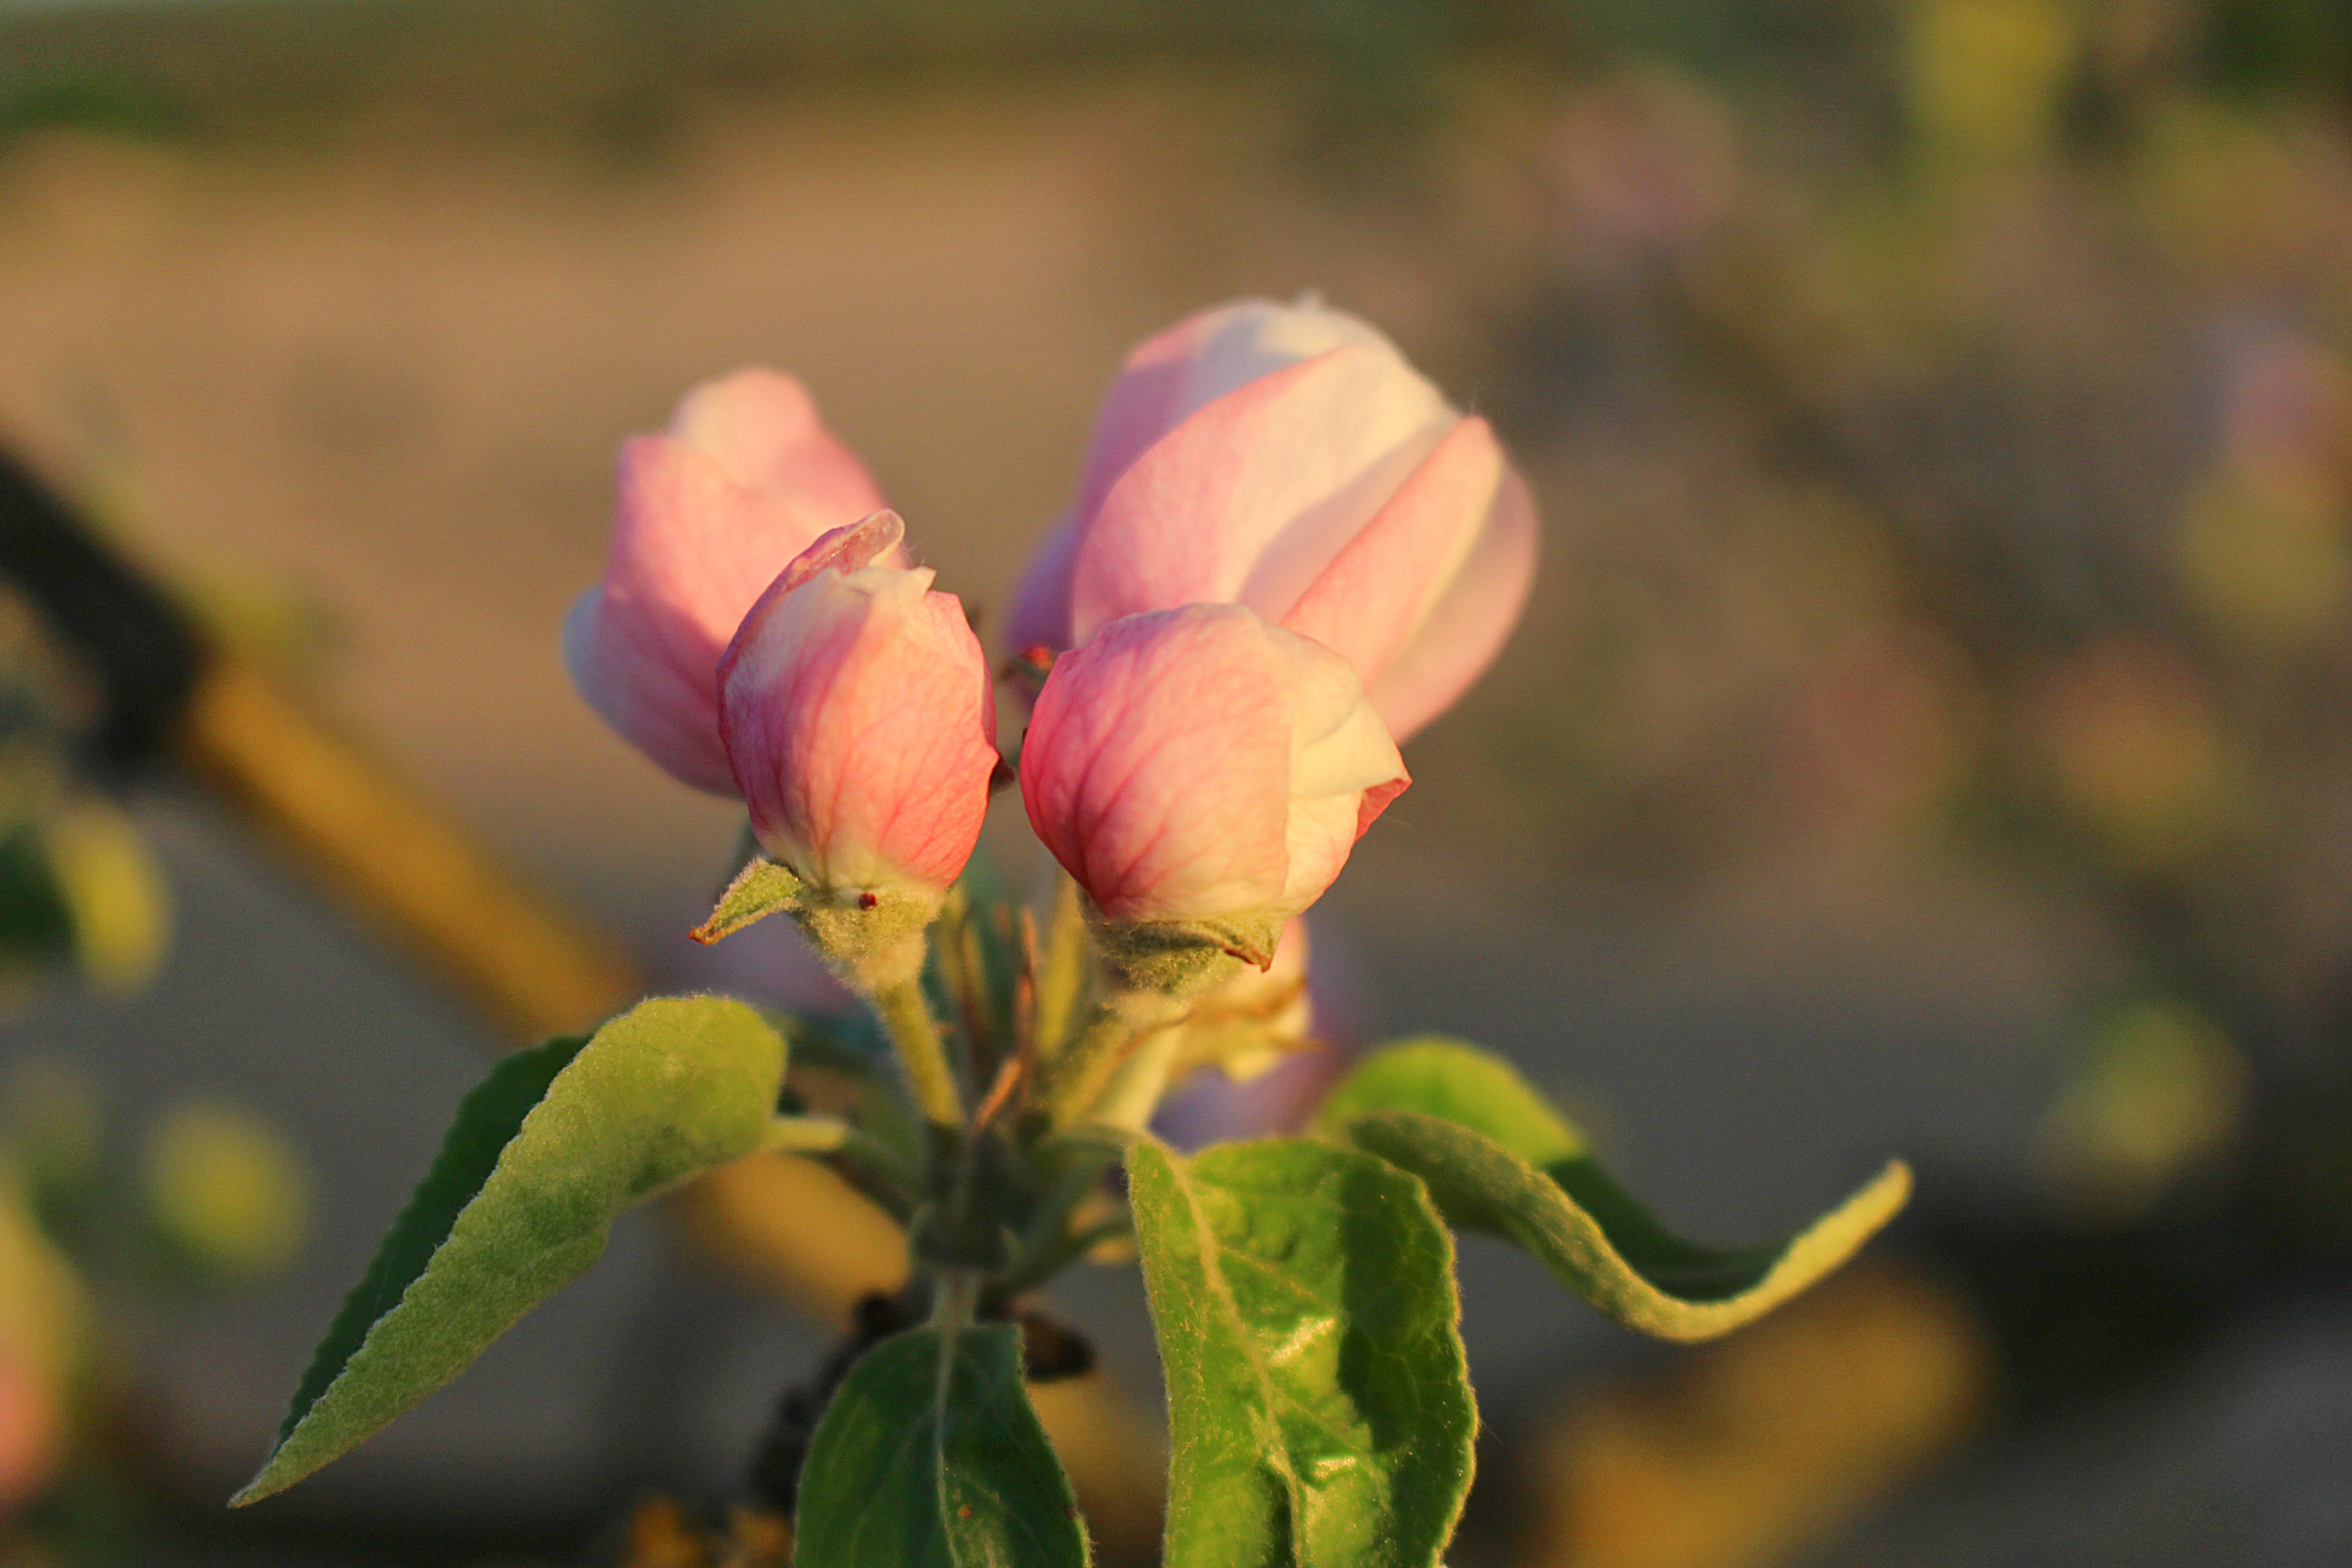
nature, branch, blossom, plant, leaf, flower, petal, bloom, botany, flora, wildflower, close up, shrub, bud, apple tree, macro photography, apple blossom, apple tree flowers, flowering plant, plant stem, land plant